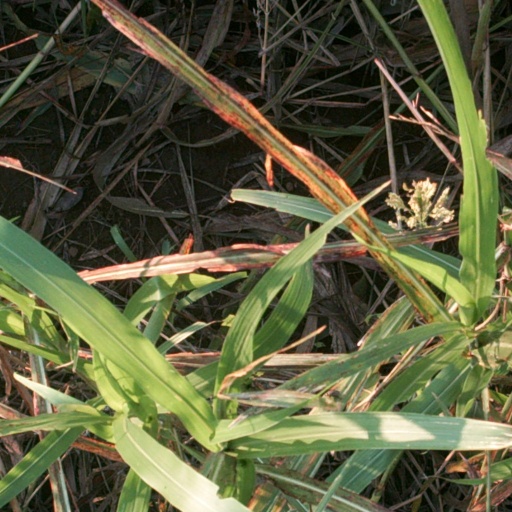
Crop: sorghum